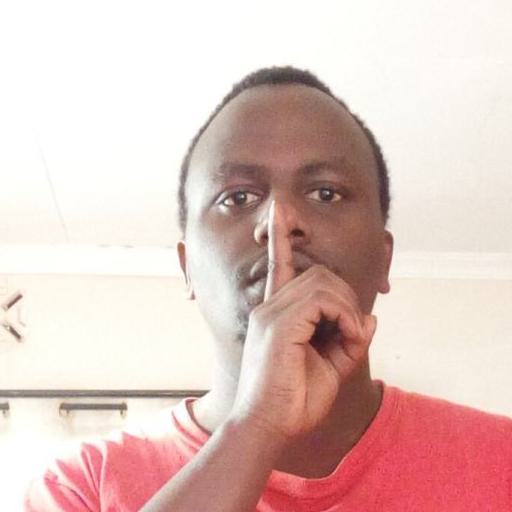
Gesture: mute